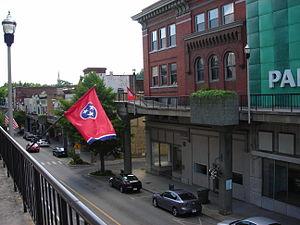
La ville de Morristown est le siège du comté de Hamblen, dans l’État du Tennessee, aux États-Unis. Sa population s’élevait à 29 137 habitants lors du recensement de 2010, estimée à 29 663 habitants en 2016.